Gentle Annie (film)

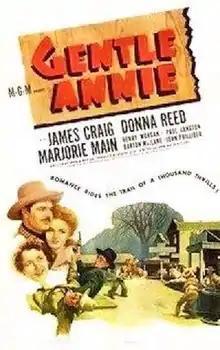
1945 theatrical poster

Gentle Annie is a film with a Western theme, directed in 1944 by Andrew Marton, starring Donna Reed and James Craig. Marjorie Main played the role of Annie Goss. A notable actor in this film is Harry Morgan, who plays Cottonwood Goss. Morgan is best known for his role as Col. Potter in the TV show "M*A*S*H".